Lesser Poland

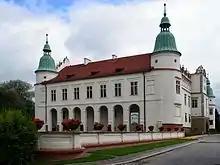
Baranów Sandomierski

The Partitions of Poland began earlier in Lesser Poland than in other provinces of the country. In 1769, Austrian Empire annexed a small territory of Spisz, and next year, the towns of Czorsztyn, Nowy Sącz and Nowy Targ. In 1771, the Russians and the Prussians agreed on the first partition of the country, and in early 1772, Austrian Emperor Maria Theresa decided to join the two powers. In the first partition of the Commonwealth, the Austrians seized the territory which would later be called Galicia, and which included southwestern corner of Lesser Poland (south of the Vistula river), with Żywiec, Tarnów, and Biecz, but without major urban centers of the province, such as Kraków, Sandomierz, Radom, Lublin, Częstochowa, and Kielce.